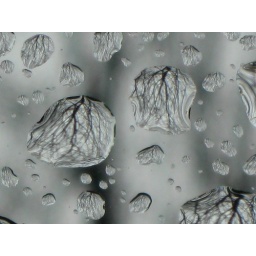
A different perspective of the tree above my car through the sunroof captured in a drop of rain.  April 3, 09